Espoo

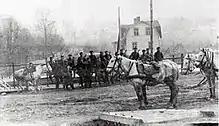
German soldiers in Leppävaara in 1918

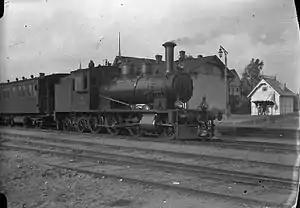
VR Class Vk3 steam locomotive at Kauklahti railway station in the 1920s

World War I had an effect on the Russian Empire and the Grand Duchy of Finland when the German Empire declared war on Russia on 1 August 1914. Russia immediately started preparing for war against Germany. At the start of the war, the main forces of the Russian Baltic Fleet had been concentrated at Sveaborg in front of Helsinki. The Russian military feared that Germany would use southern Finland to attack Petrograd, so Russia started building a fortification chain of over surrounding Helsinki to protect it. Construction of the fortification started in 1915 and took almost three years.